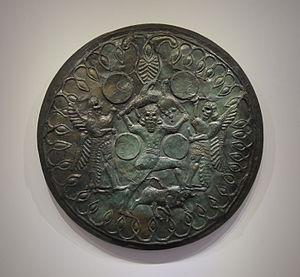
Tambour de bronze provenant de la grotte du Mont Ida (Crète), lieu de naissance légendaire de Zeus, fin du VIIIème siècle avant notre ère. La décoration est largement inspirée de motifs de style assyrien. Elle montre Zeus brisant l'échine d'un lion, pendant qu'il immobilise un taureau. Les deux divinités ailées sont des Curètes, qui frappent des tambours très bruyamment afin que Cronos, le titan père de Zeus qui mangeait ses enfants, ne puisse pas entendre les cris de son fils quand il était bébé. Exposé au Musée archéologique d'Héraklion, Crète, Grèce. Português: Tambor de bronze do final do século VIII a.C., encontrado na caverna do monte Ida em Creta, local do lendário nascimento de Zeus. A decoração do tambor tem muitas influências da arte assíria. A figura central foi identificada como Zeus quebrando a espinha dorsal de um leão, enquanto controla um touro com o pé esquerdo. As duas figuras aladas são coribantes, que tocam os tambores para impedir que Cronos, pai de Zeus, que engolia seus filhos ao nascerem, possa ouvir o choro de seu filho ainda bebê. Em exposição no Museu Arqueológico de Heraclião, Grécia.
L'expression religion minoenne désigne les cultes pratiqués en Crète par la civilisation minoenne. Ces cultes sont tournés vers la nature, la végétation et leurs rythmes. Cela se remarque particulièrement au travers de dieux et de déesses qui meurent et renaissent chaque année, et par l'utilisation de symboles tels que le taureau, le serpent, les colombes. Bien qu'elle disparaisse avec l'arrivée des Achéens puis des Doriens en Grèce puis en Crète, la religion minoenne a néanmoins laissé sa trace dans les mythes et le panthéon de la Grèce classique.
Les Phéniciens sont un peuple antique originaire des cités de Phénicie, région qui correspond approximativement au Liban actuel. Cette dénomination provient des auteurs grecs qui ont écrit à leur sujet. La Phénicie a toujours été divisée entre plusieurs cités, dont les plus importantes étaient Byblos, Sidon, Tyr et Arwad, et on ne sait pas si celles-ci ont eu conscience d'une identité commune. Les historiens ont repris l'adjectif « phénicien » pour désigner la civilisation qui s'est épanouie dans la région entre 1200 et 300 av. J.-C.
Dans la mythologie grecque, les Curètes, aussi appelés Courètes ou Kourètes, sont des dieux crétois mineurs.